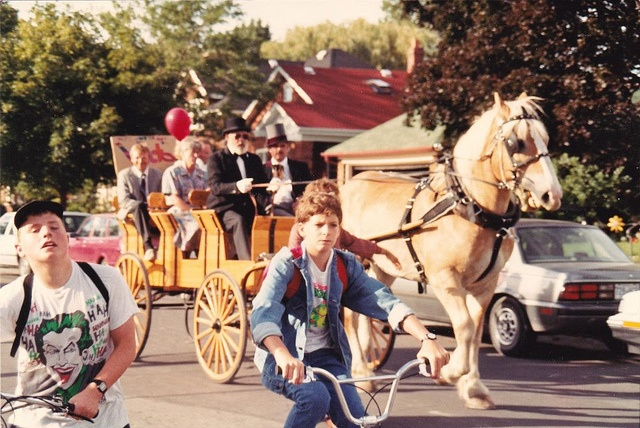
A horse and carriage traveling on a street.
Kids on a bike while a man is drive a horse drawn buggy.
a photo of a single horse drawn carriage in a sub urban street
A family riding in a horse and buggy down the road
A parade with boys riding their bikes and a horse and carriage